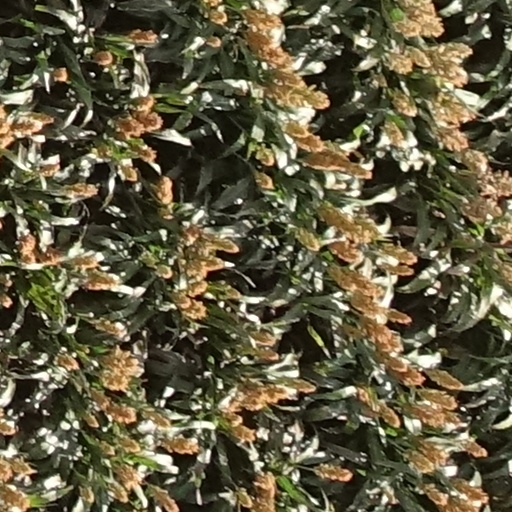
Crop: sorghum